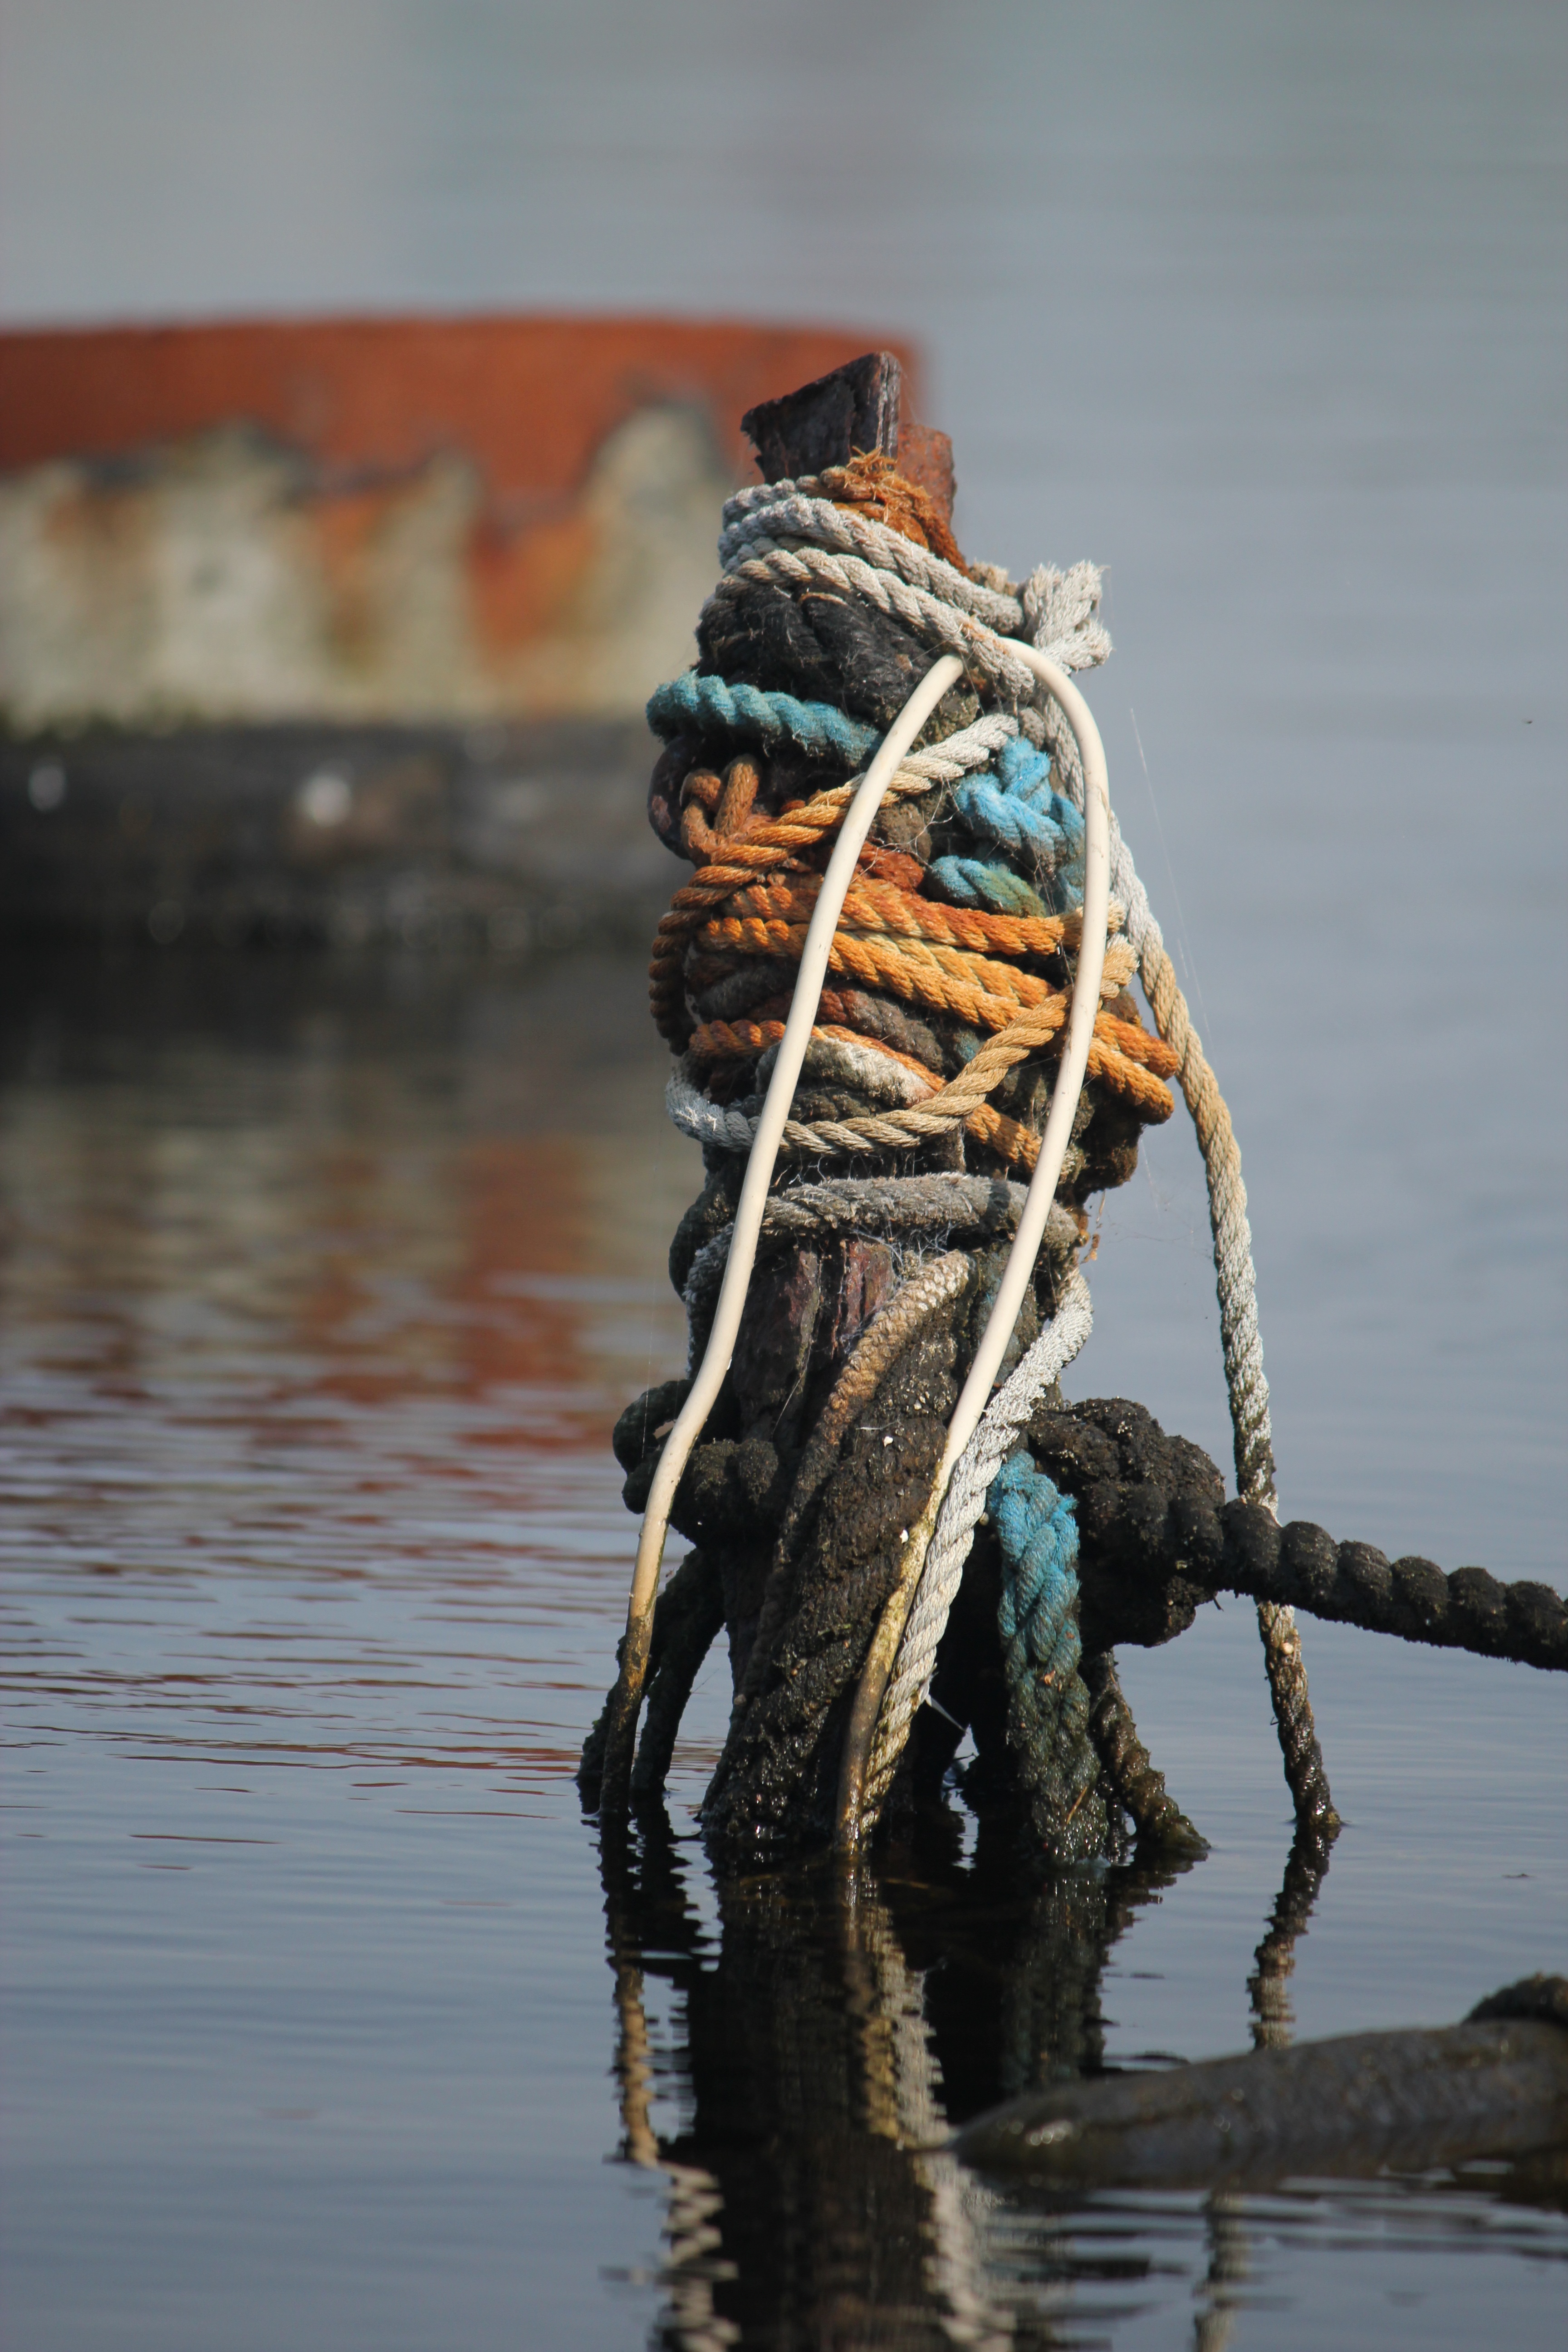
water, winter, dew, rope, wood, ship, reflection, close, close up, sculpture, art, temple, leash, accessories, shipping, maritime, anchorage, knot, ship traffic jams, fixing, ship accessories